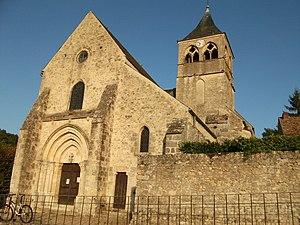
la façade de l'église de Boissy-la-Rivière.
Boissy-la-Rivière est une commune française située à cinquante-six kilomètres au sud-ouest de Paris dans le département de l'Essonne en région Île-de-France.